Vallesaurus

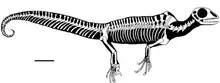
Skeletal diagram of "Vallesaurus". Scale bar = 1 cm

"Vallesaurus" is a small drepanosaurid about long. The manus (hand) is pentadactyl, with the 4th digit being the longest and equal in length to the humerus. The tarsus (ankle) has a centrale which articulates with the tibia. In addition, the foot of "Vallesaurus" also has modified distal tarsals and metatarsals, and a clawless hallux.